Uyayna

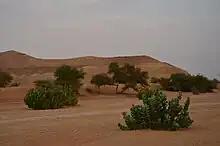
Uyayna

The name Uyayna, which is the diminutive word for "ain", meaning "water spring", was not used for the settlements in the area in that period. Instead, early Muslim geographic sources, such as Yaqut, mention the towns of 'Aqraba, Budha, and al-Haddar, the latter said to be Musaylima's home village. Geographic sources do, however, mention, a spring in the area by the name of "al-Uyaynh", from which the name "al-Uyayna" probably derives.